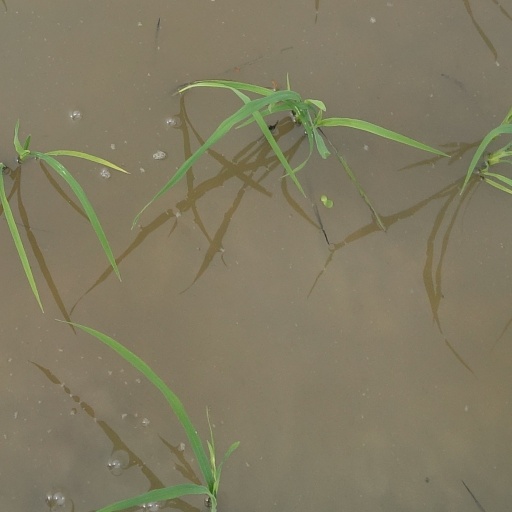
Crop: rice